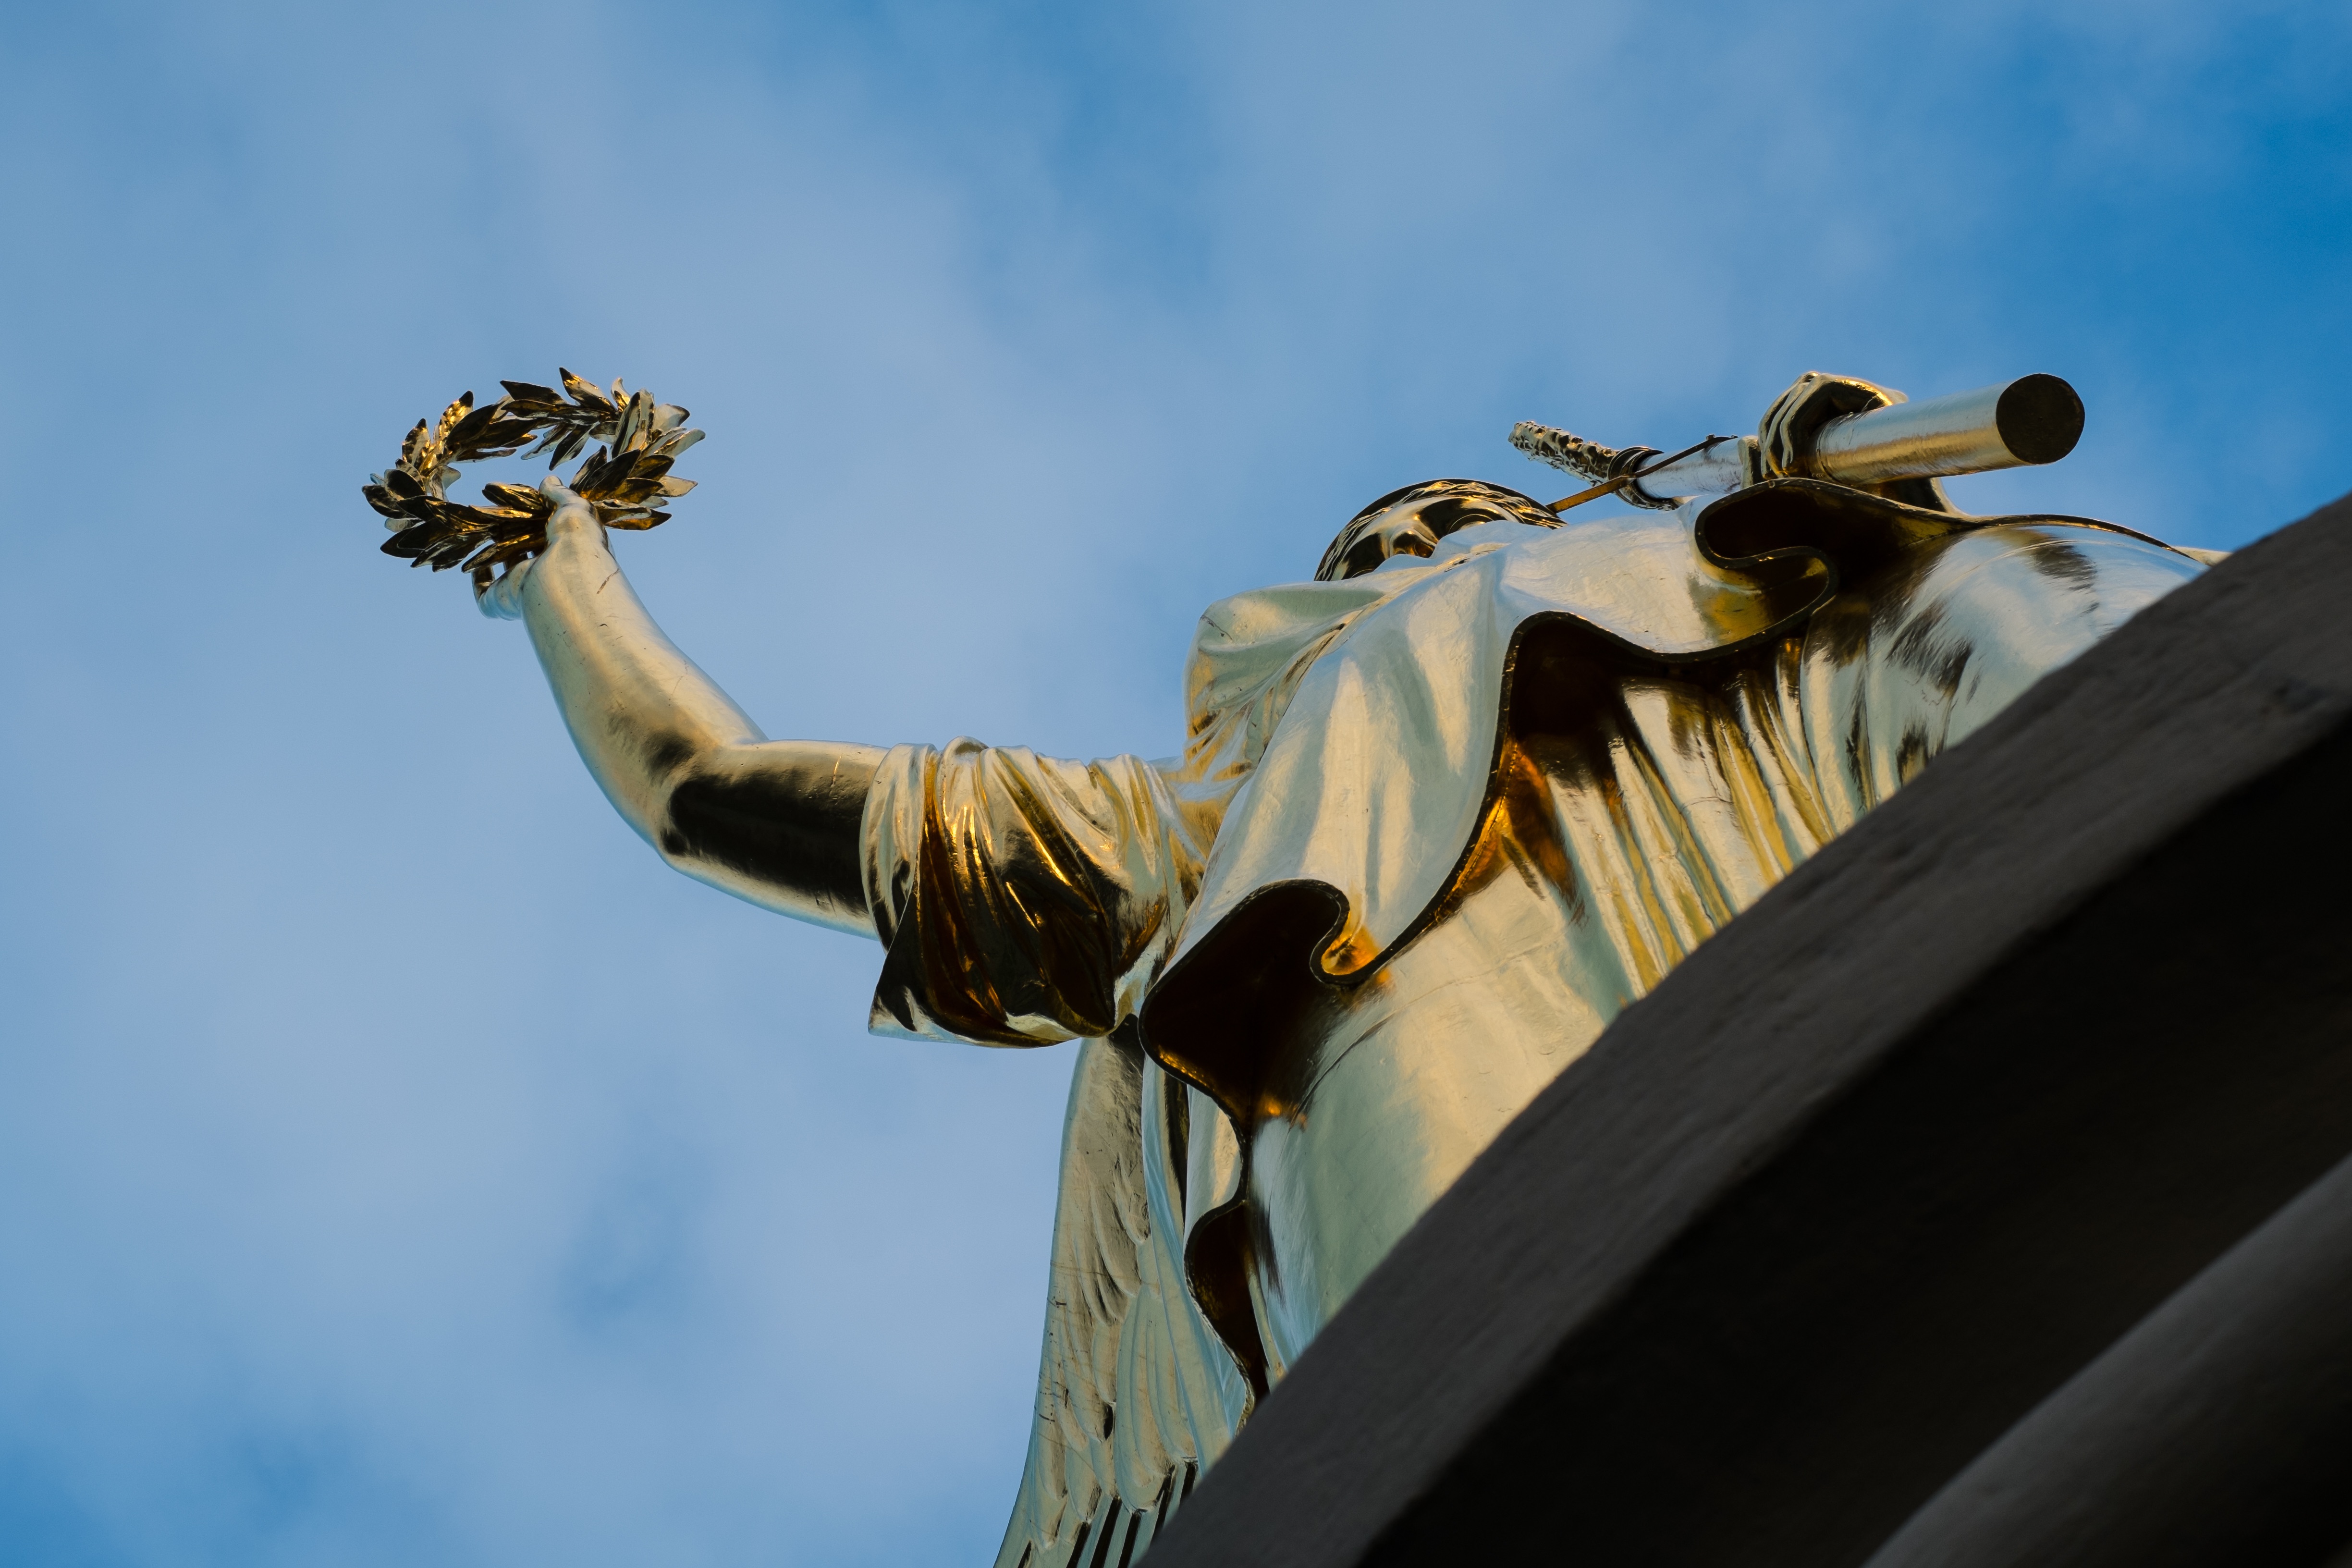
sky, photography, monument, statue, blue, sculpture, atmosphere of earth